Olivier Sarr

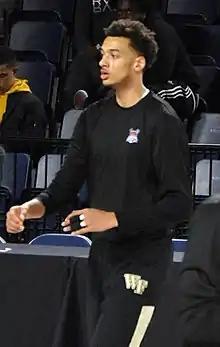
Sarr with the Wake Forest Demon Deacons in 2017

Olivier Sarr (born 20 February 1999) is a French professional basketball player for the Toronto Raptors of the National Basketball Association (NBA). He played college basketball for the Wake Forest Demon Deacons and Kentucky Wildcats. He is the older brother of basketball player Alex Sarr.